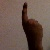
The image shows a hand gesture representing the number 1 in Indian Sign Language.